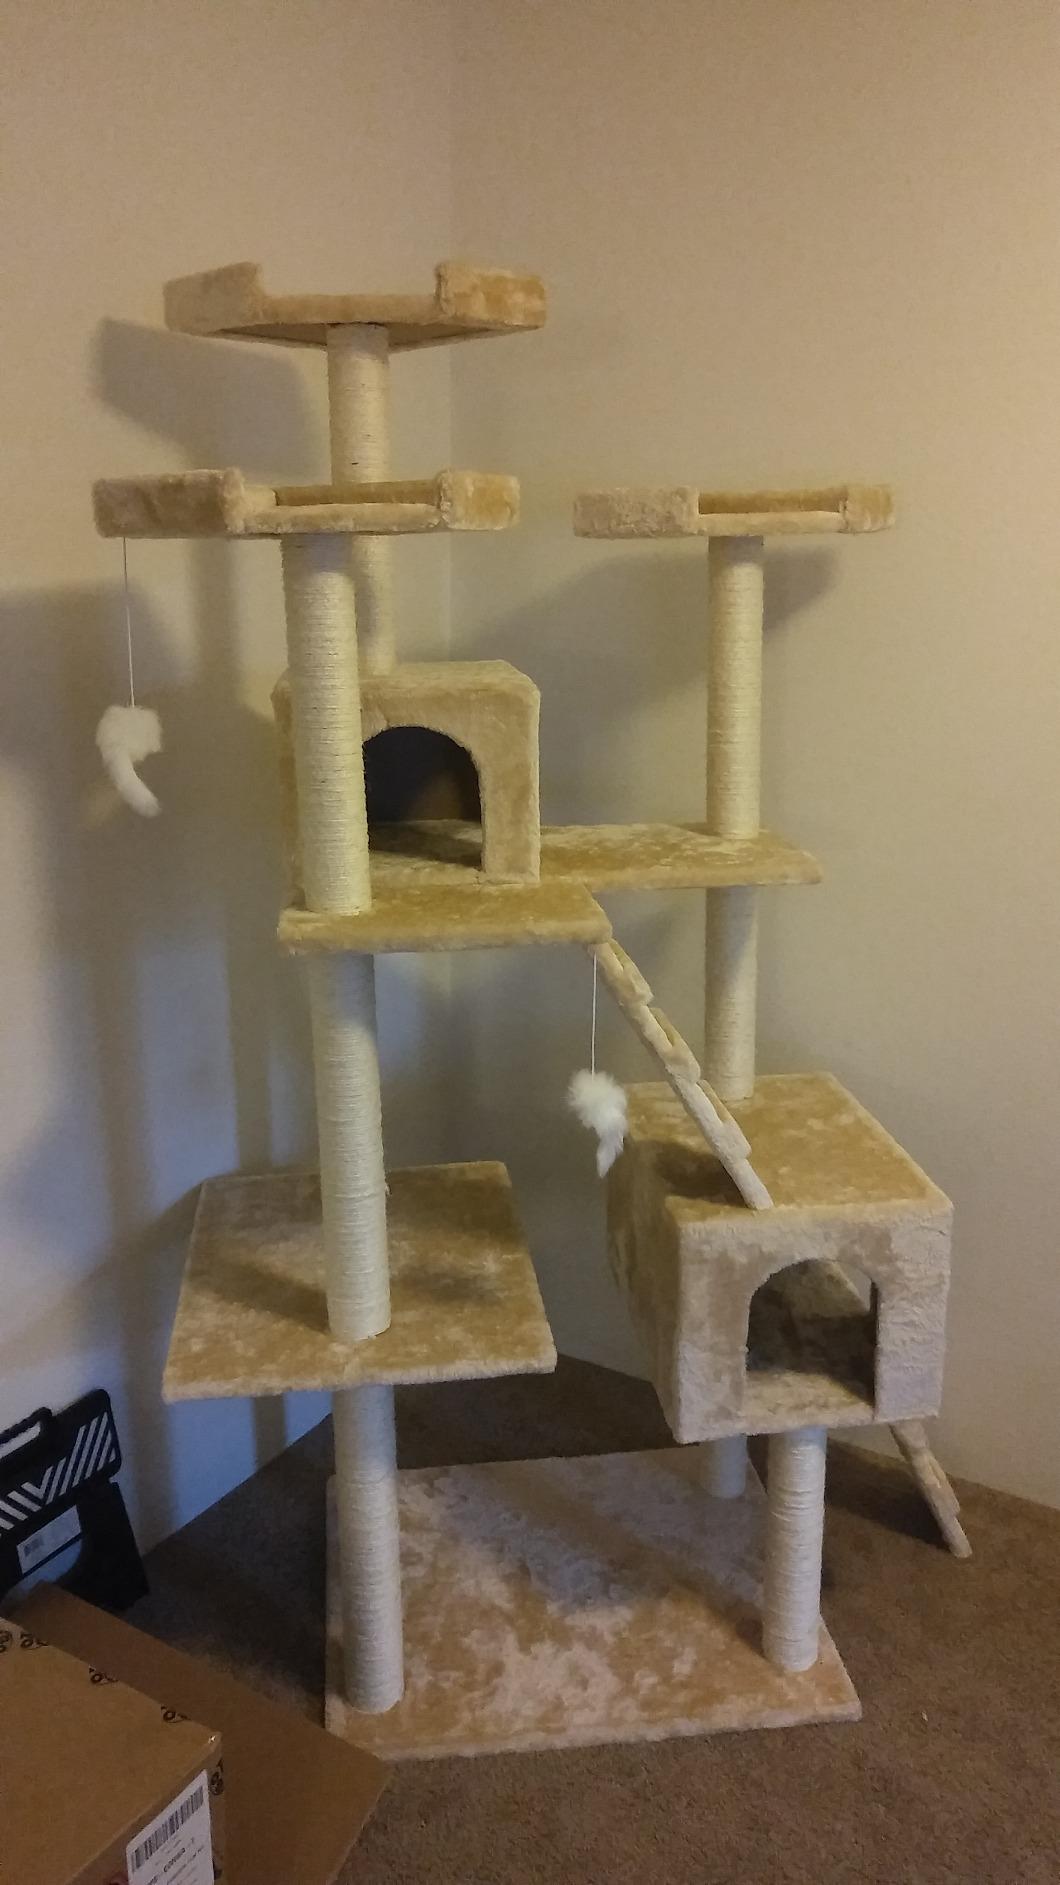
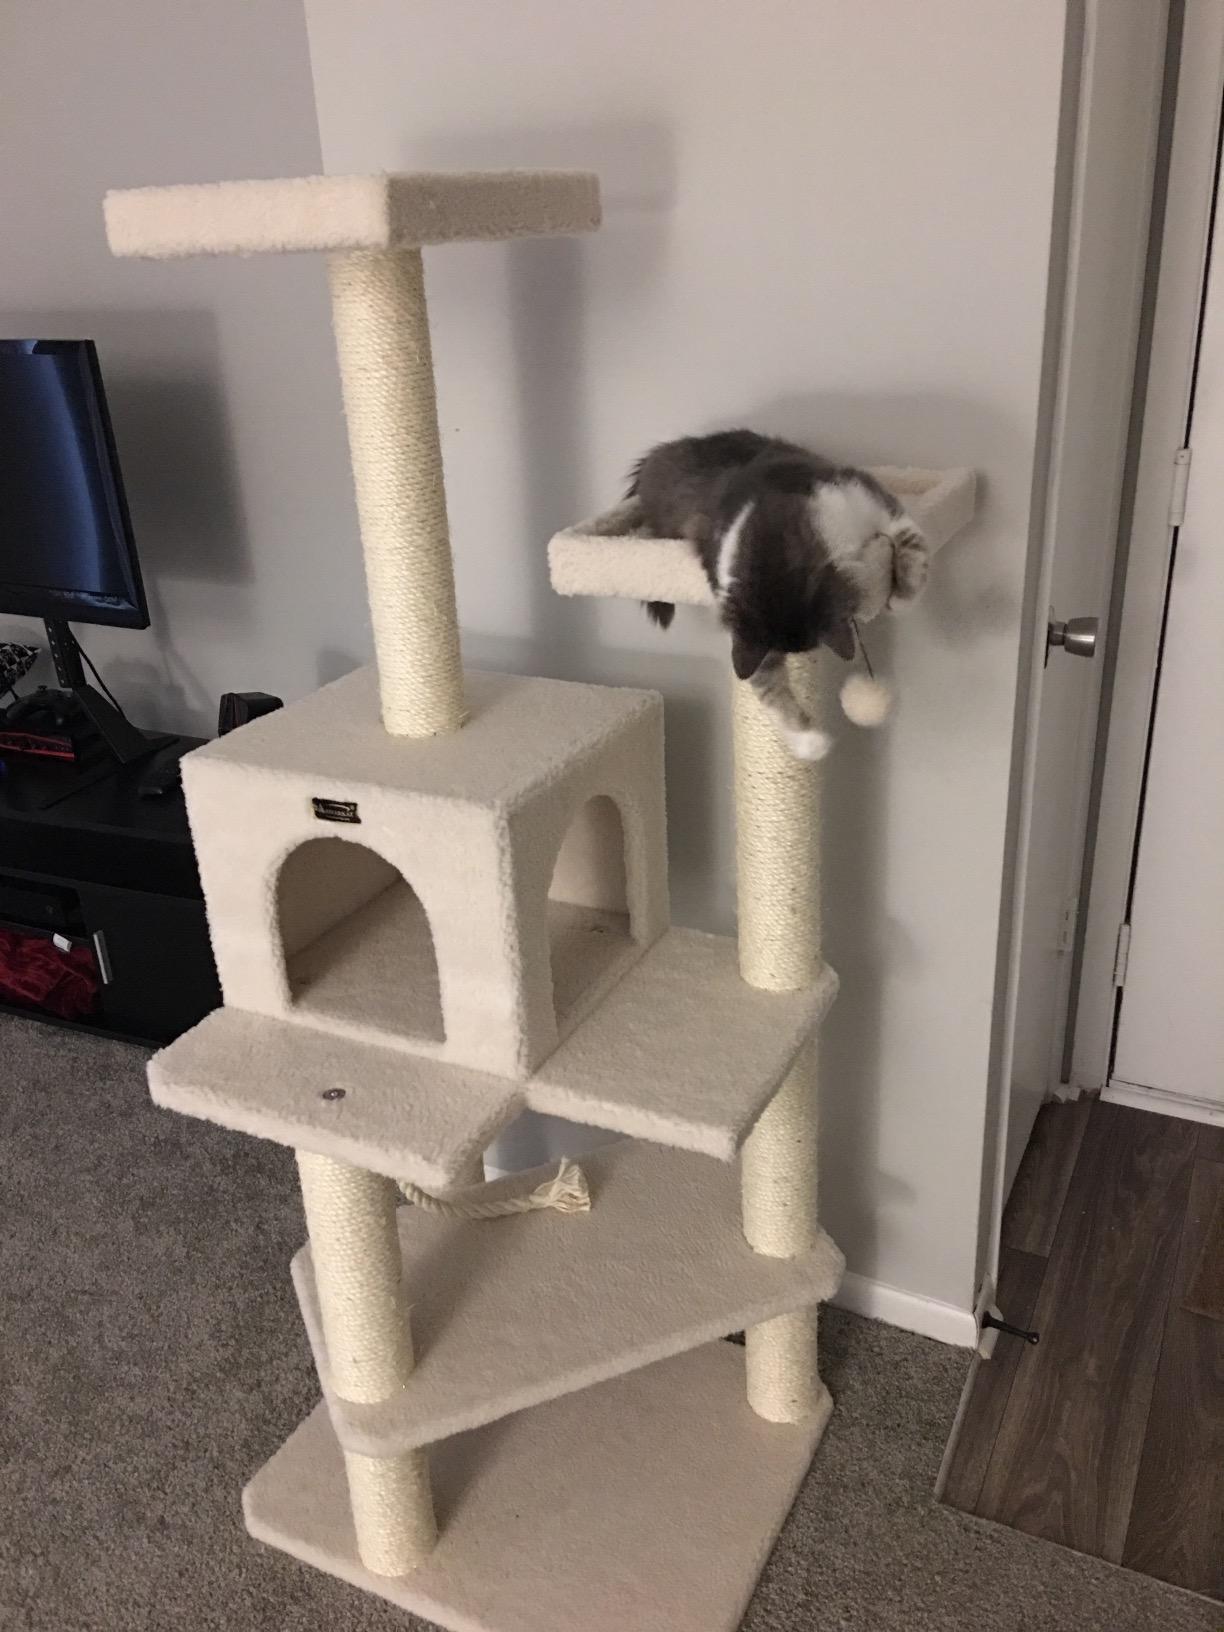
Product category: items_cat tree
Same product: no